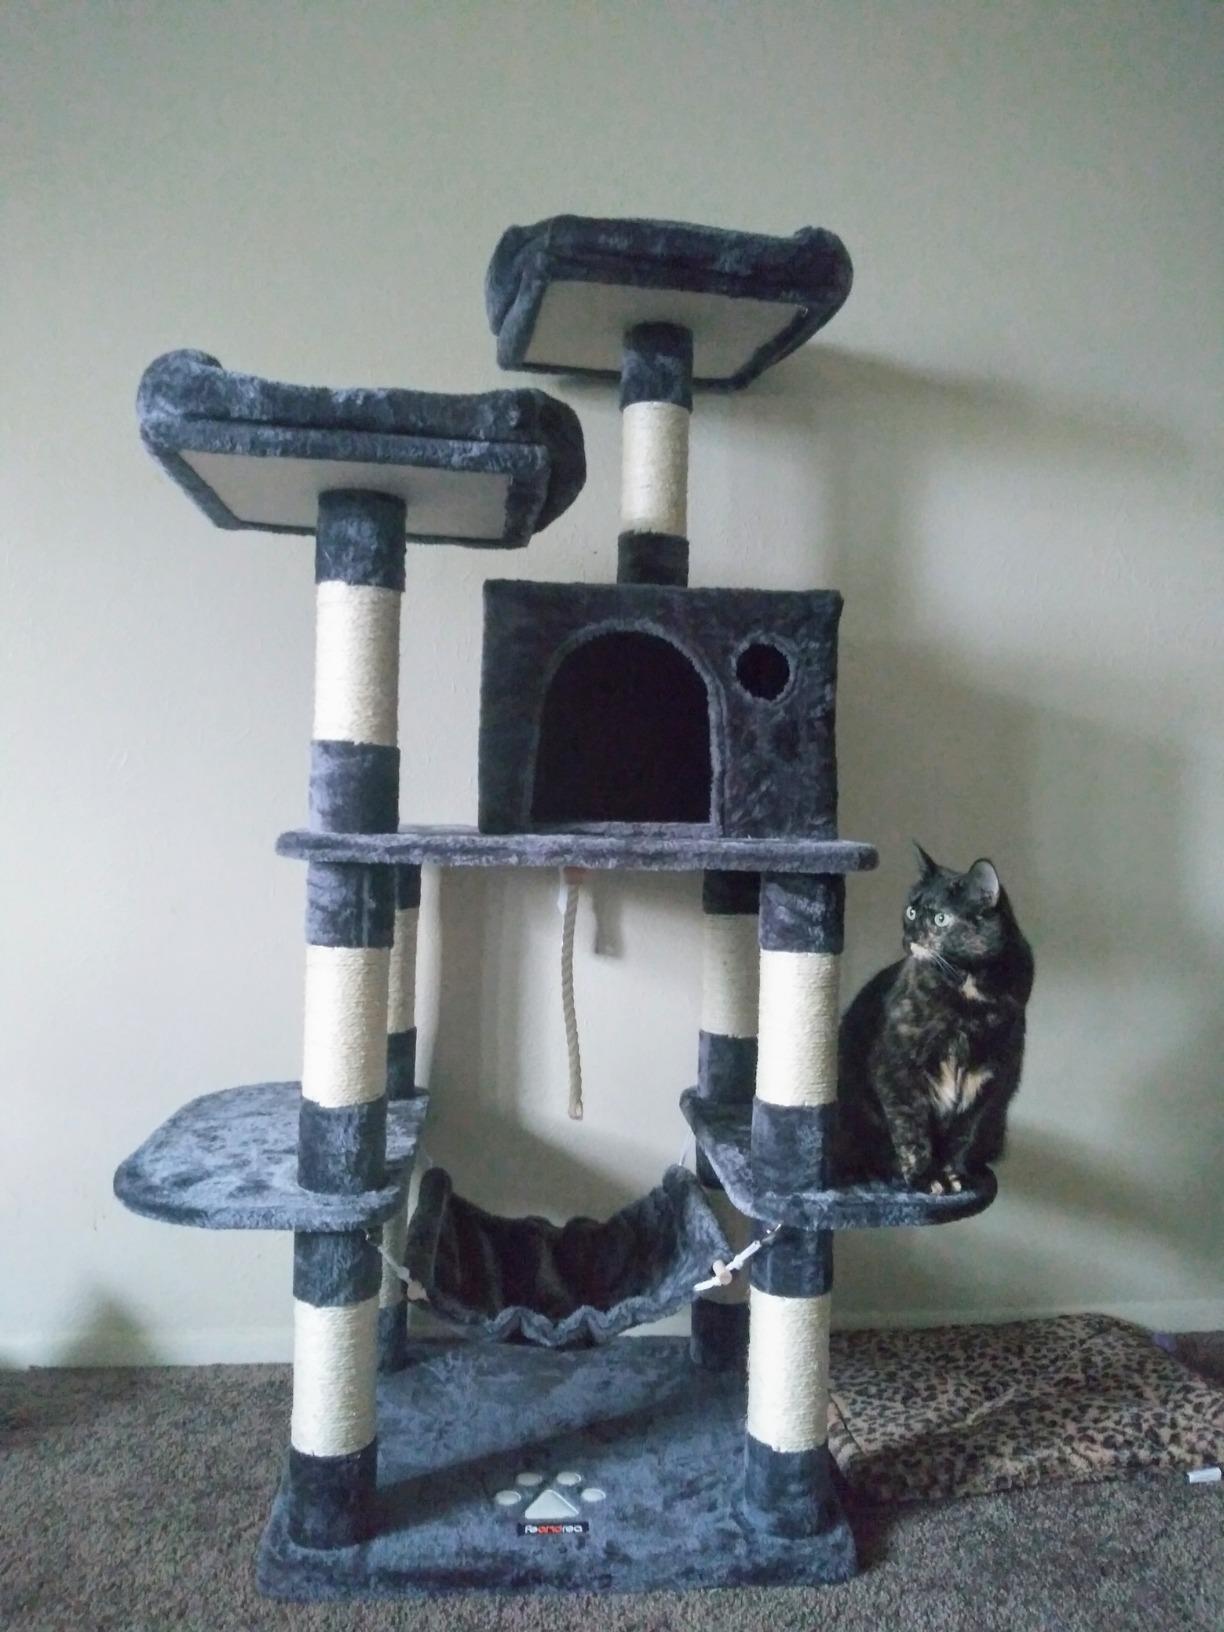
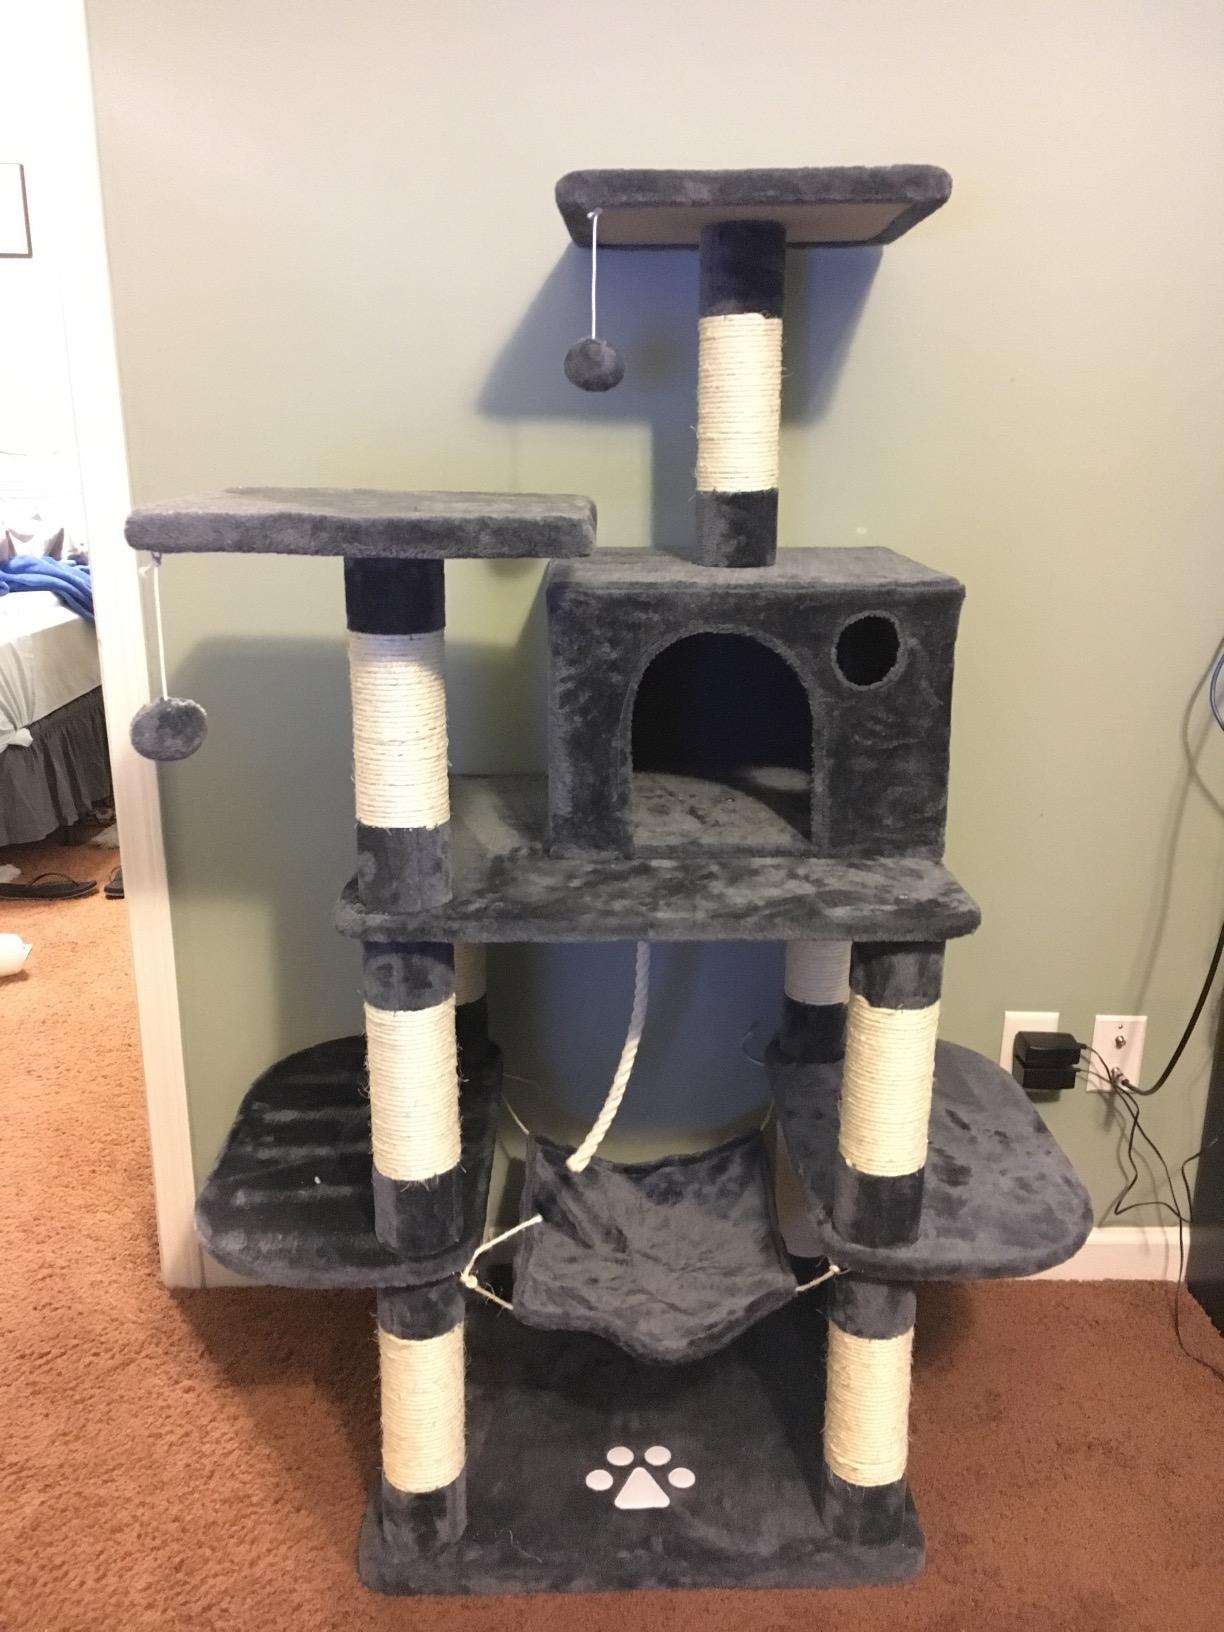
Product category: items_cat tree
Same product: yes